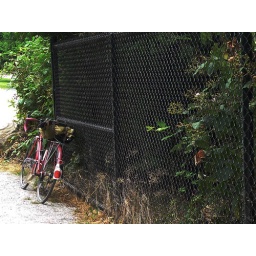
around white rock